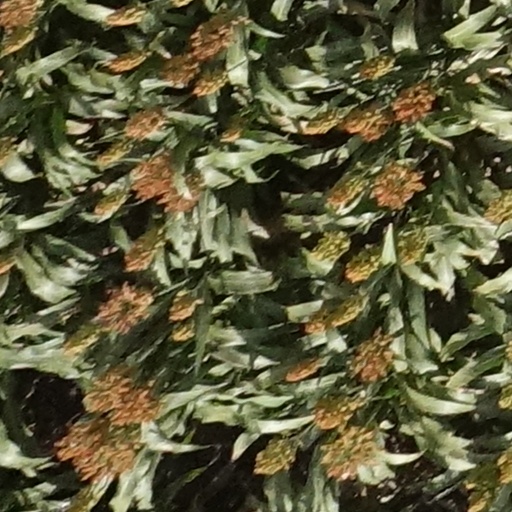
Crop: sorghum